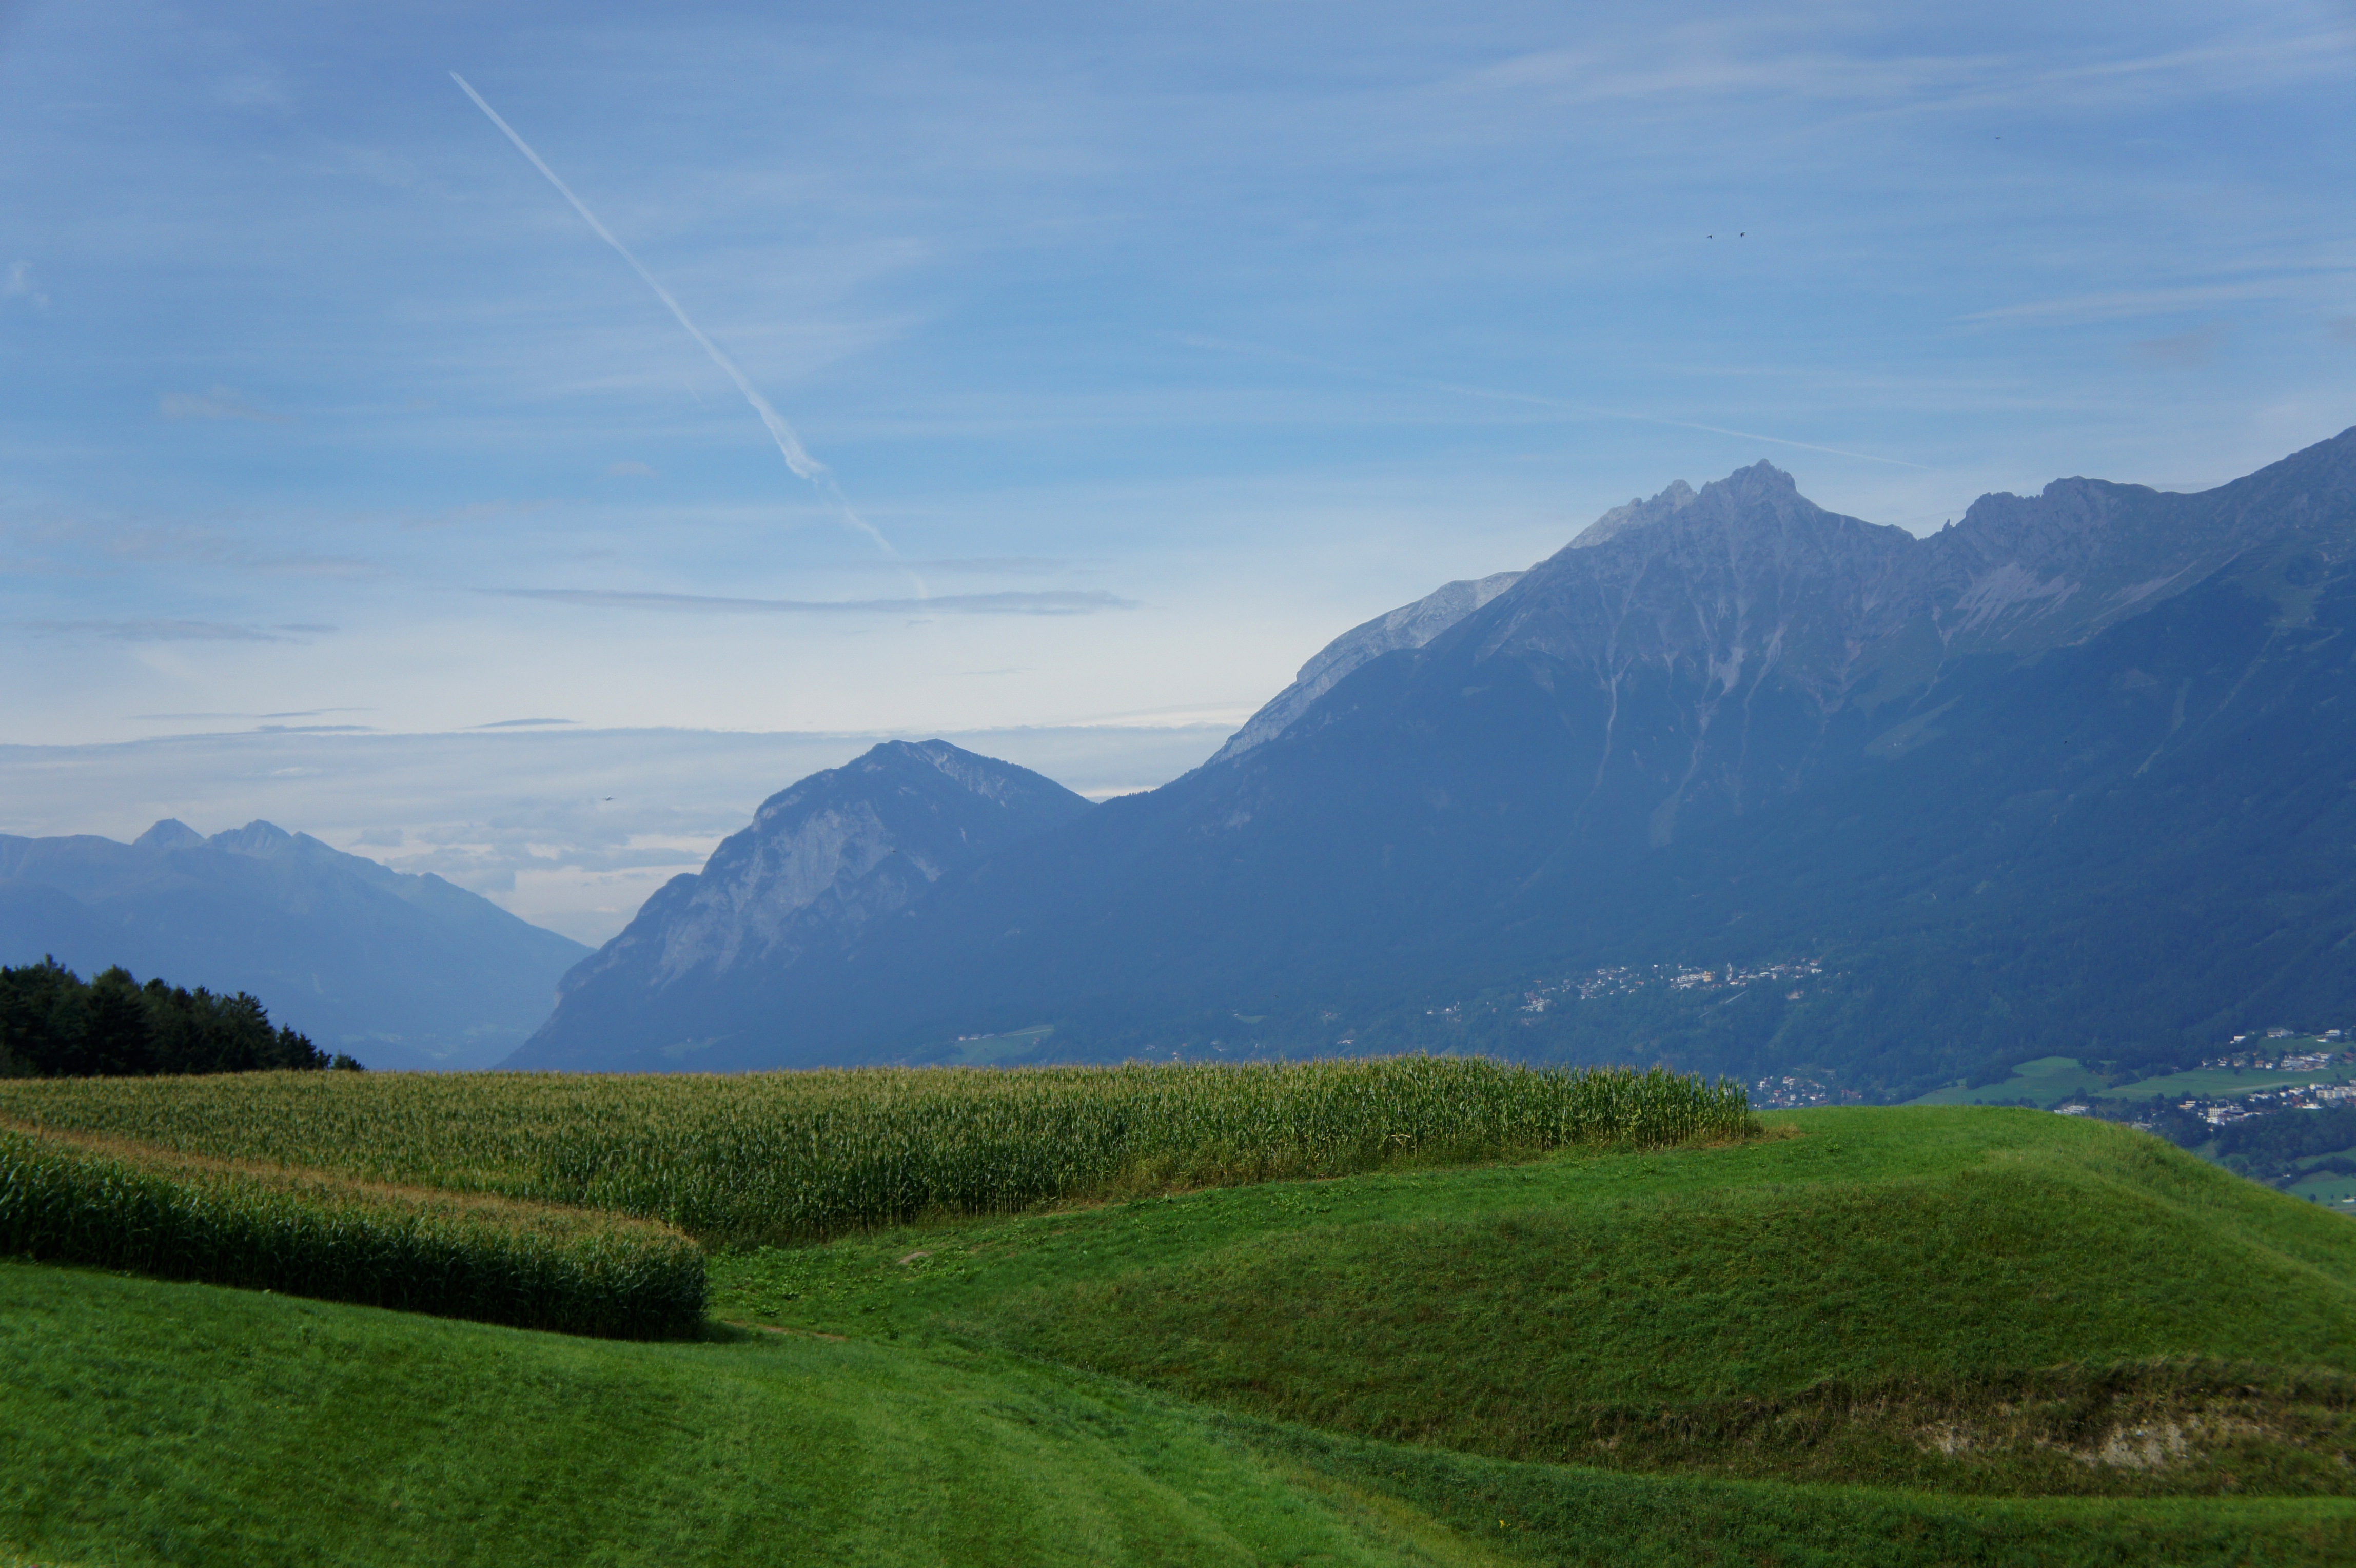
landscape, nature, horizon, wilderness, mountain, sky, field, meadow, hill, lake, valley, mountain range, summer, green, corn, agriculture, highland, ridge, plain, austria, clouds, mountains, alps, grassland, plateau, fell, loch, ecosystem, landform, mountain pass, geographical feature, atmospheric phenomenon, mountainous landforms